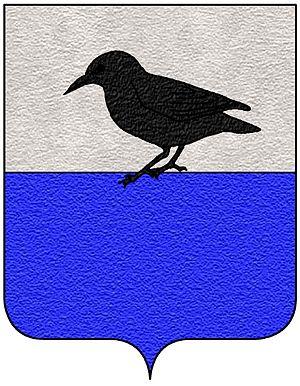
Les familles nobles de Venise ou patriciens de Venise constituent l'aristocratie de la république de Venise à partir de sa fondation en 697. C'est parmi elles que se recrutèrent les membres des institutions oligarchiques de la république, à commencer par son chef élu à vie, le doge. Elles se classent en trois groupes selon leur ancienneté : Case Vecchie, Case Nuove, et Case Nuovissime.